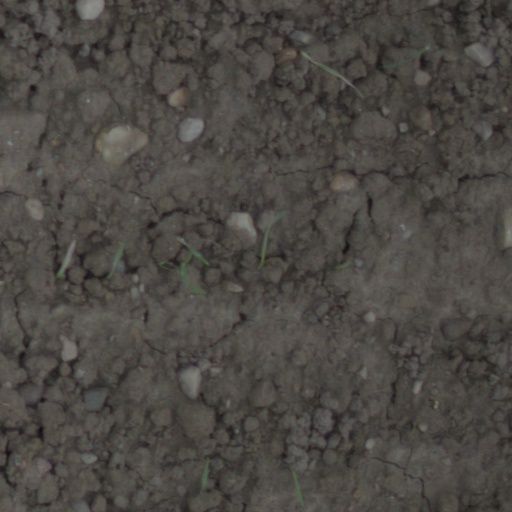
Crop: wheat